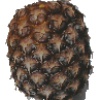
Label: pineapple